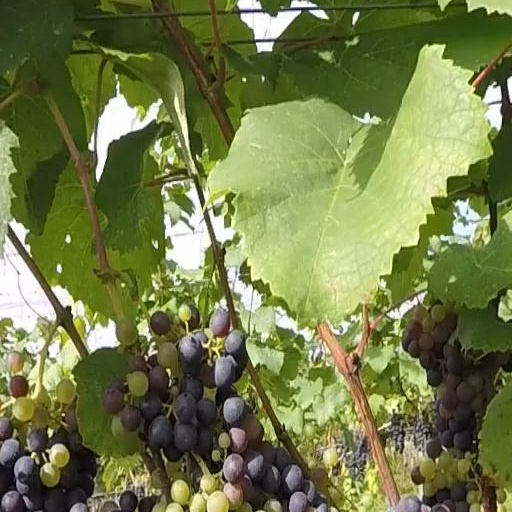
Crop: grape